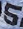
Number: 5